Describe the emotion expressed in this image:  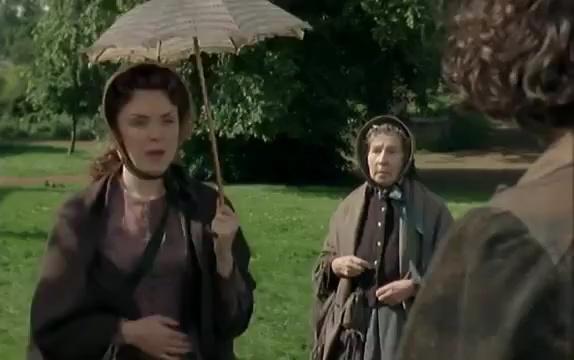
This person displays Fear, valence and arousal with low intensity.